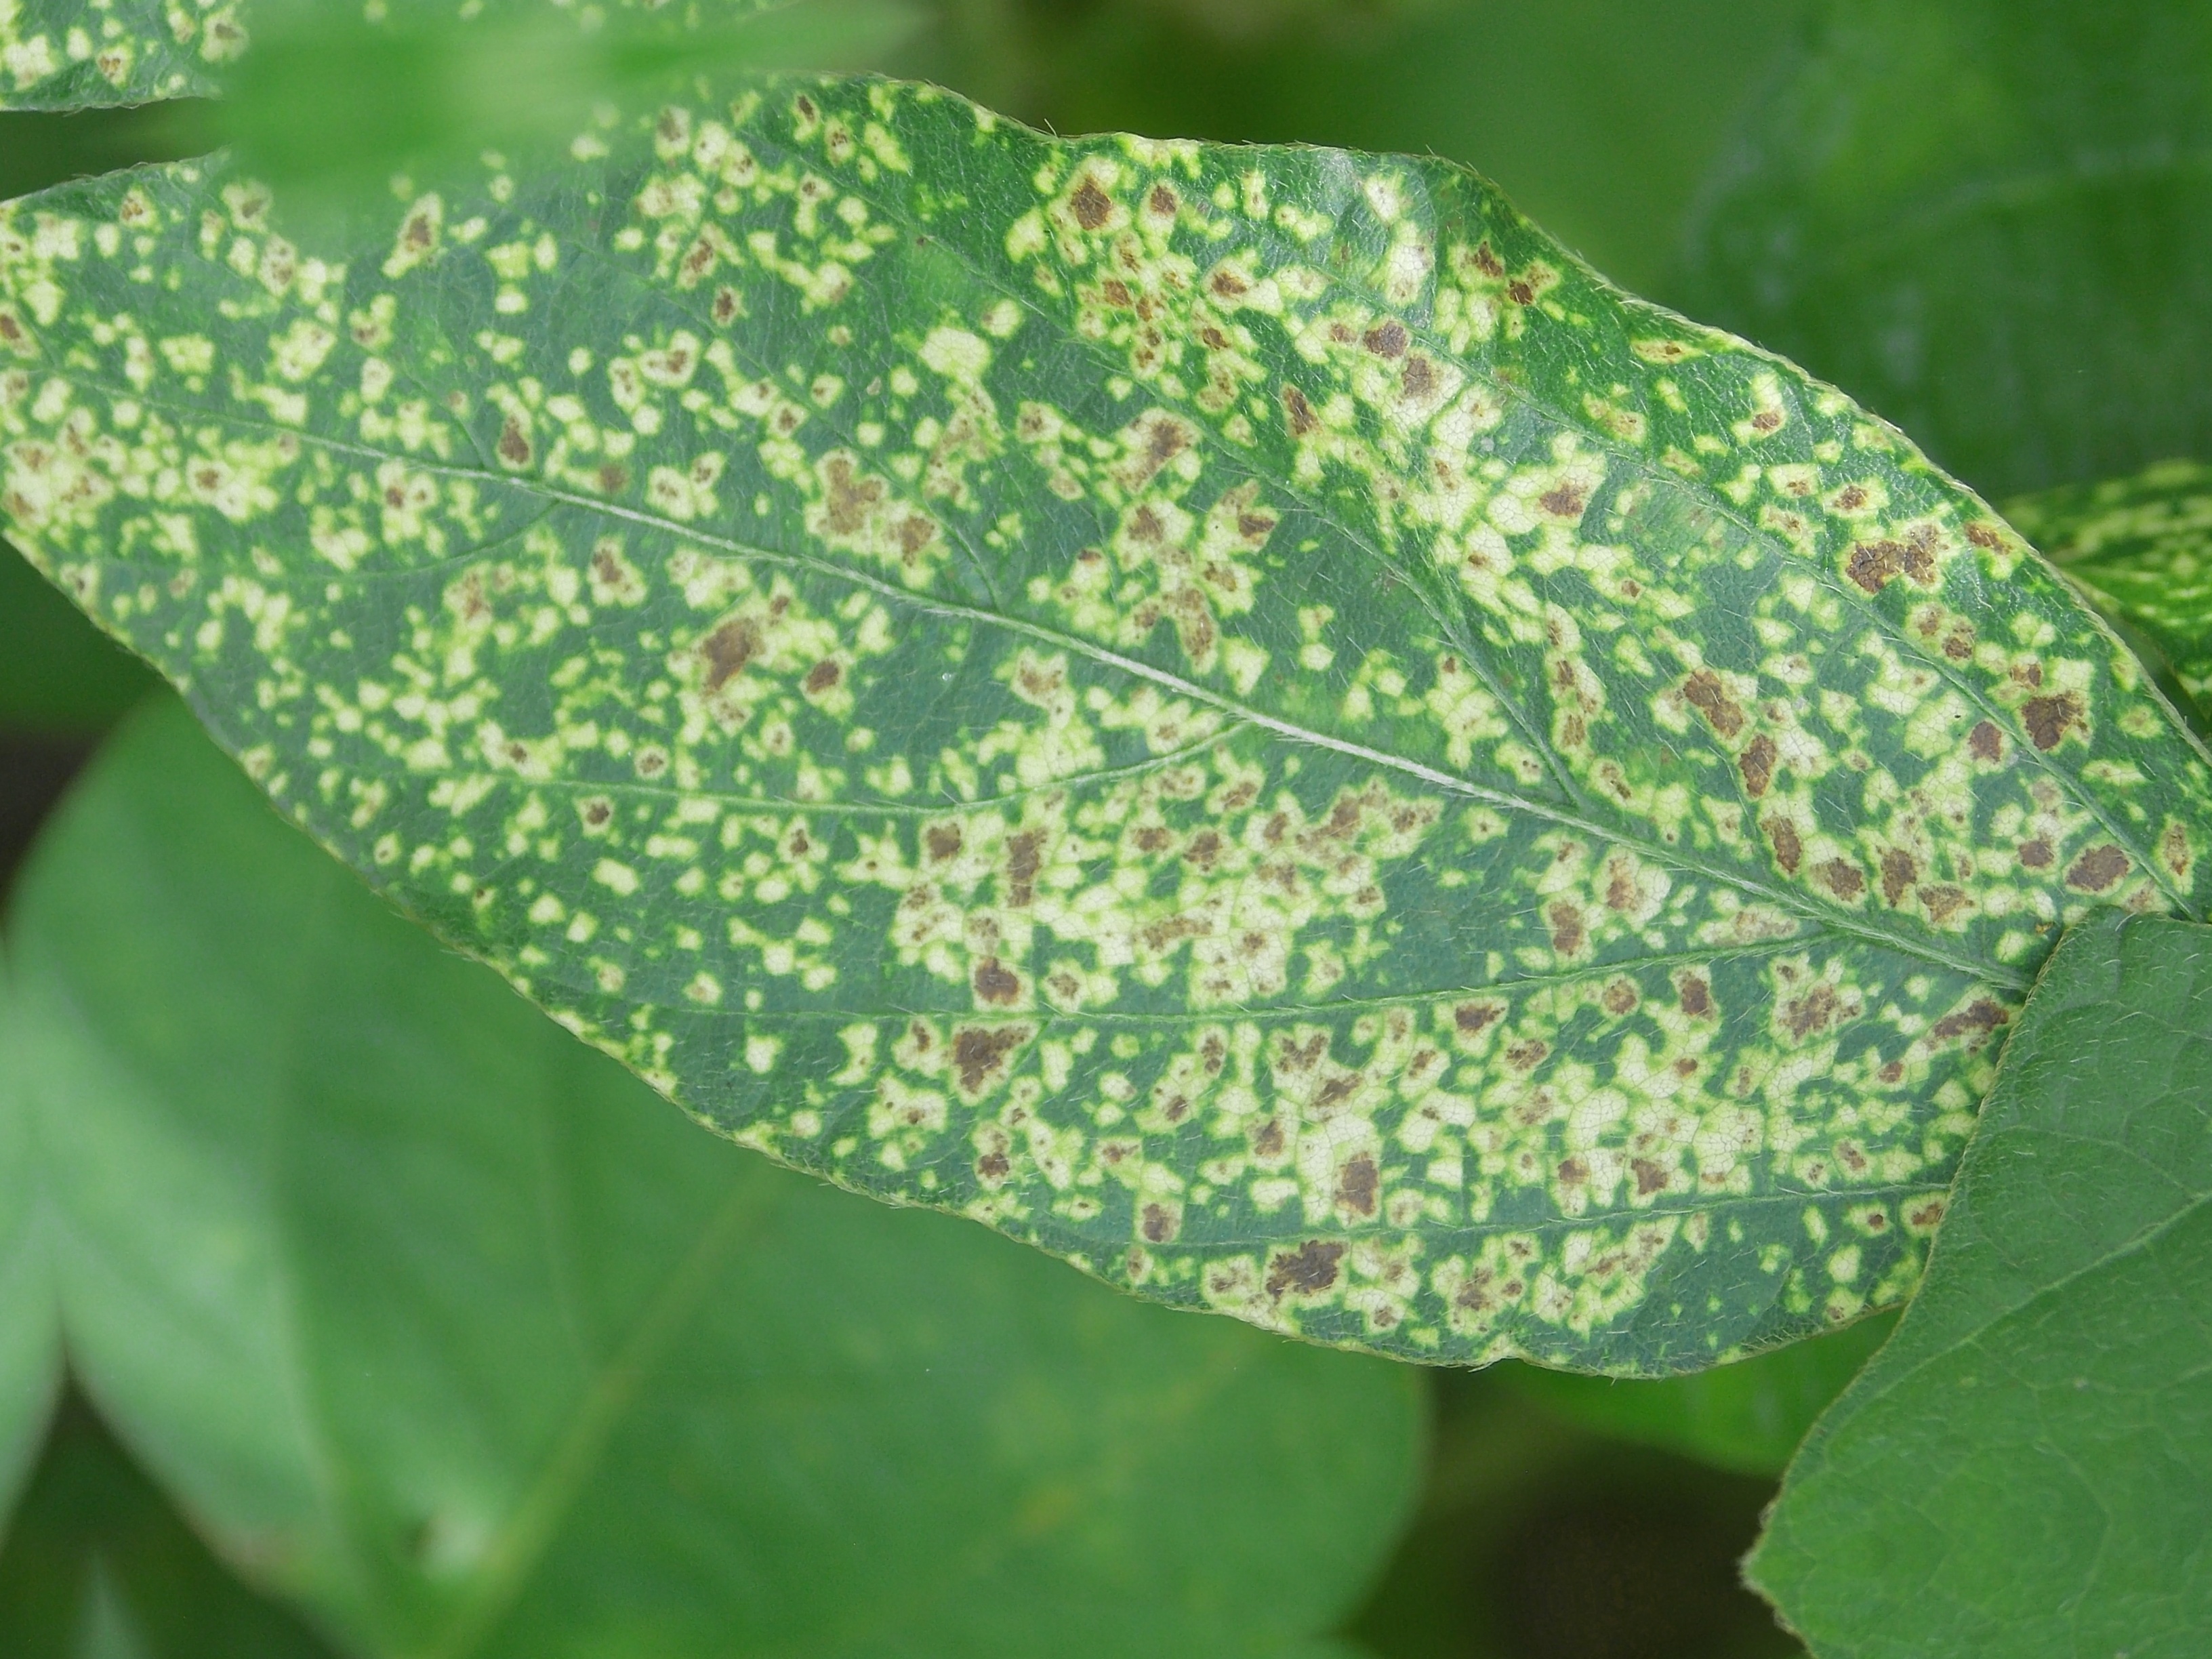
Label: Disease